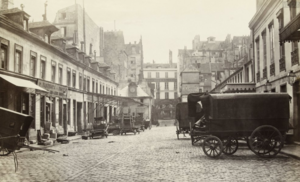
Cour des messageries impériales de Paris vers 1865
Le château de la Hallière est situé sur la commune de Digny, dans le département français d'Eure-et-Loir. Il jouxte le manoir du Romphaye dont il a partagé l'histoire. Si celui-ci a gardé son aspect d'origine, le manoir de la Hallière a fait place à un château dans le goût du XVIIIᵉ siècle, avec des remaniements sous la Restauration.